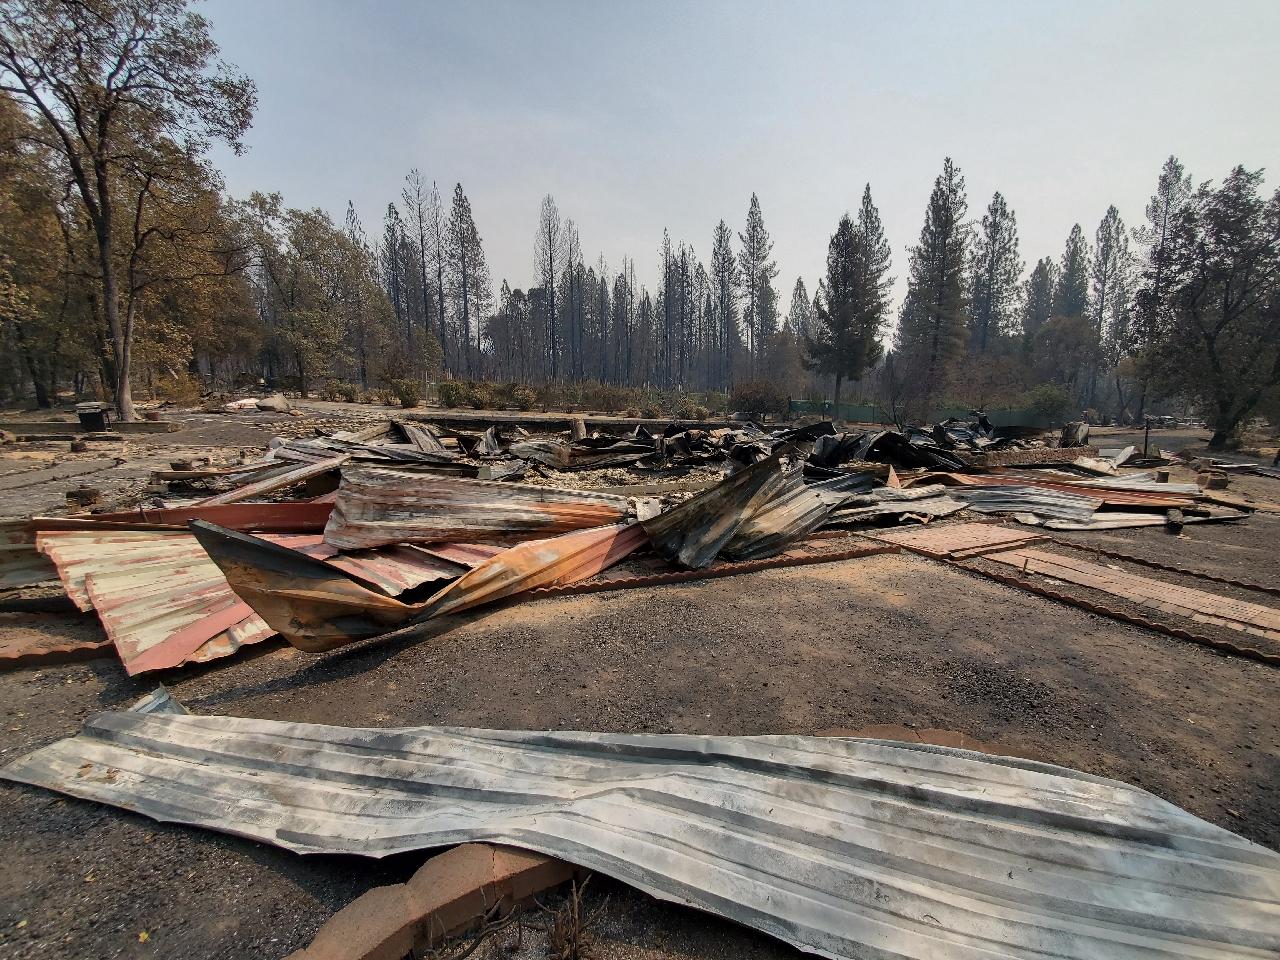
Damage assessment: destroyed